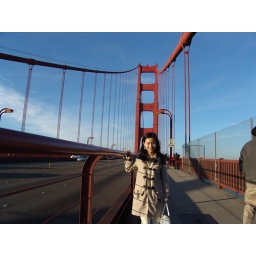
golden gate bridge is so splendent in the sunset.